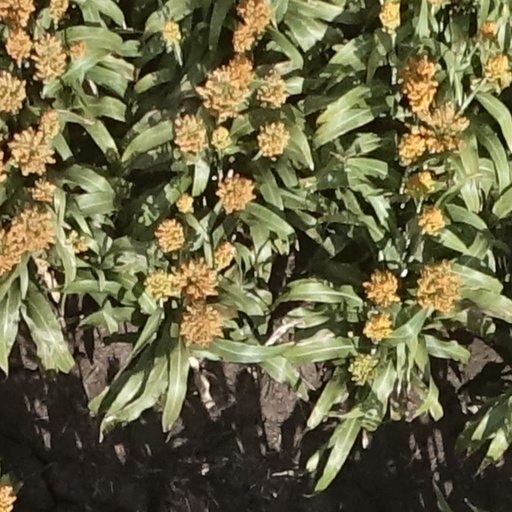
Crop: sorghum